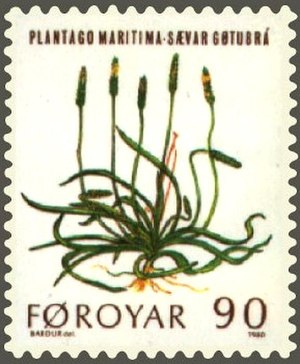
Strandvejbred / Strandvejbred på Færøerne
Strandvejbred, Plantago maritima
Strandvejbred, ofte skrevet strand-vejbred, er en næsten glat 10-30 cm høj urt med en grundstillet roset af blade. Den vokser på strandenge og stadig oftere også langs veje.